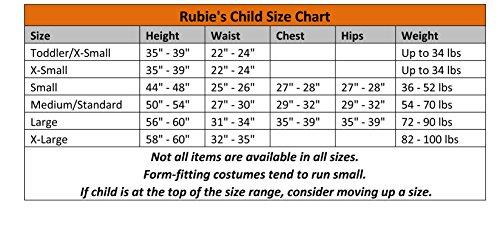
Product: Rubie's Jurassic World Indominus Rex Child Costume, Large
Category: Toys & Games | Dress Up & Pretend Play | Costumes
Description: Great Condition.
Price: $20.00
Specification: ProductDimensions:12x10x2inches|ItemWeight:10.2ounces|ShippingWeight:13.6ounces(Viewshippingratesandpolicies)|DomesticShipping:ItemcanbeshippedwithinU.S.|InternationalShipping:ThisitemcanbeshippedtoselectcountriesoutsideoftheU.S.LearnMore|ASIN:B00SL132R8|Itemmodelnumber:610816_L|Manufacturerrecommendedage:8-10years